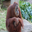
Label: chimpanzee